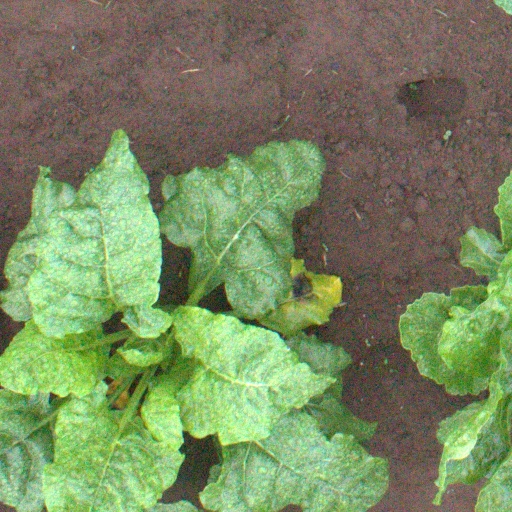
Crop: sugar beet